The Bear and the Gardener

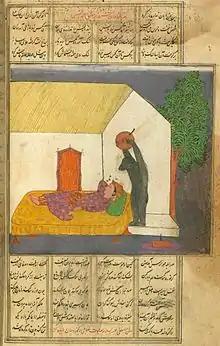
A 1663 Indian miniature of the story from Rumi's "Mas̱navī". (Walters Art Museum)

La Fontaine found his fable in a translation of the Bidpai stories, in which the characters are indeed a bear and a gardener. A variant appeared in Rumi's 13th century poem, the Masnavi, which tells the story of a kind man who rescued a bear from a serpent. The animal then devoted itself to its saviour's service and killed him in the manner related.